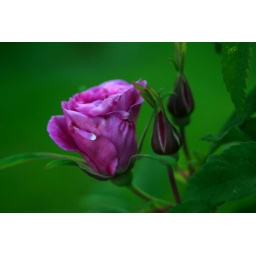
The house in the yard where these flowers grow burned down about three years ago, but the gardens still thrive.